Kyū-Iwasaki-tei Garden

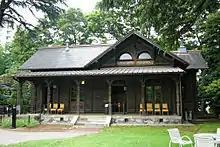
Billiards house

Western-style residence is a two-story building constructed of wood that also has a cellar. The design is based on the Jacobean style of England in the 17th century, which incorporates Islamic motifs of the Renaissance. On the south side of the building, there is a veranda with a colonnade. The second-story colonnade is in the Ionian style of the Pennsylvania country house. The reason is that Hisaya Iwasaki had just graduated from the University of Pennsylvania.